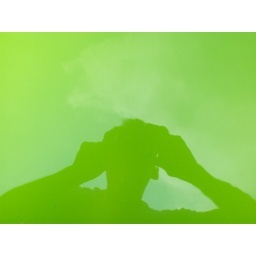
reflections in a green sky